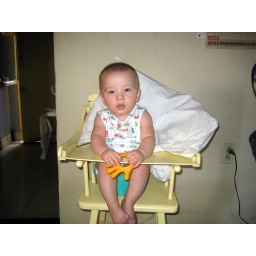
Notice the blue pot strategically located underneath me.